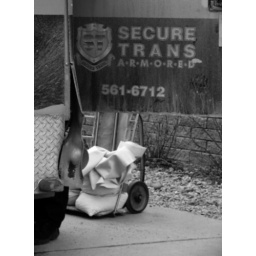
72/365 - Money. We saw them loading money bags in the truck at the bank today.